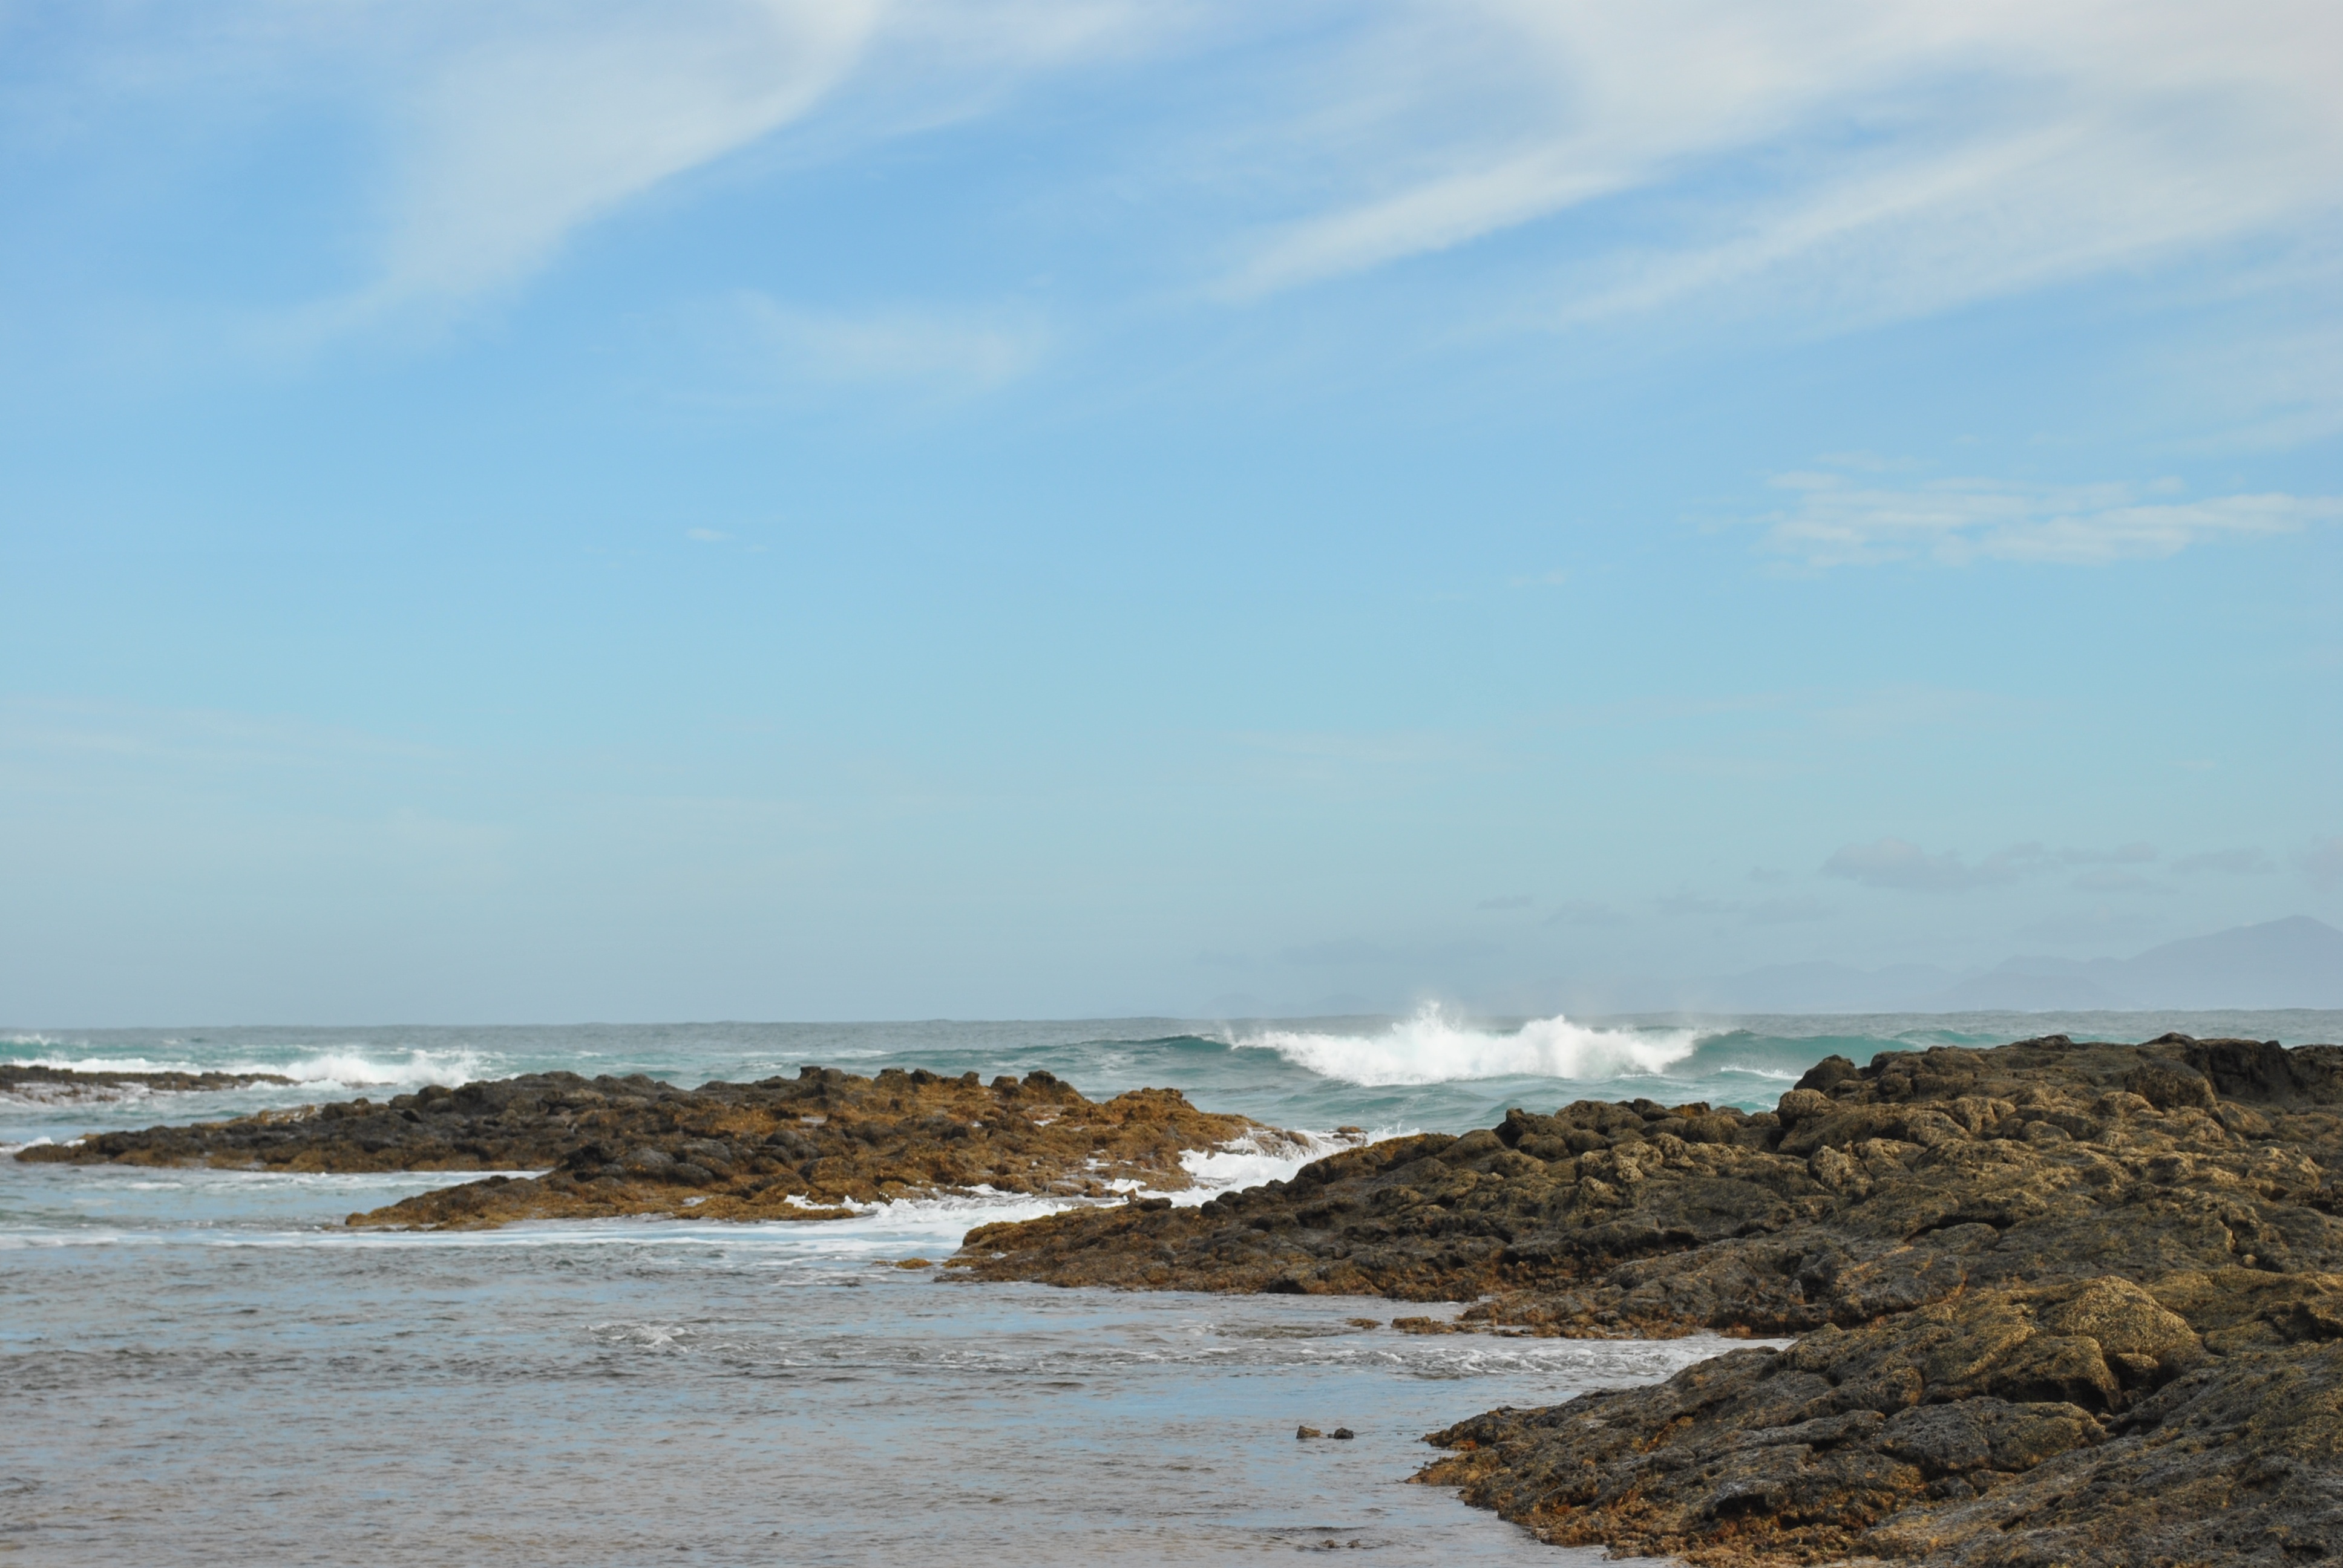
beach, sea, coast, water, sand, rock, ocean, horizon, cloud, sky, shore, wave, cliff, bay, blue, movement, terrain, body of water, energy, atlantic, habitat, cape, scum, feet in the water, wind wave